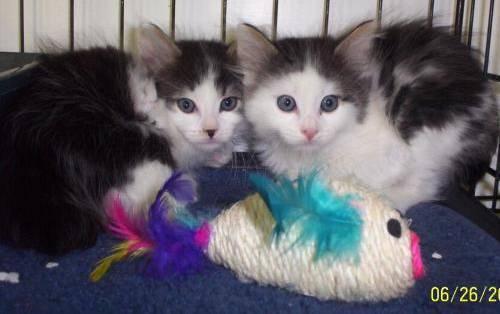
cat